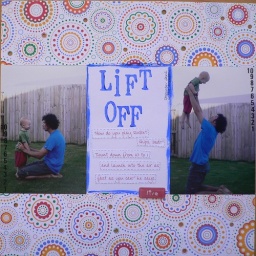
I punched holes in the spotted paper here - they just don't show up too well in this pic.